David K. Israel

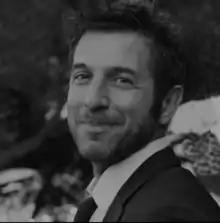
David K. Israel at the 2015 revival of his ballet "The Word -" Lincoln Center, NYC

David K. Israel (born in Philadelphia, Pennsylvania) is a composer, author, screenwriter, director and producer. In high school, he studied composition with jazz artist Pat Martino and the two musicians went on to co-write and record an album of songs together in 1987. In 1991, he was hired by The Estate of Leonard Bernstein to help edit and publish the late composer’s works. Mr. Israel worked on definitive editions of West Side Story, Mass, "On the Town", and Wonderful Town. During these years he also worked as a professional composer fulfilling commissions by such groups as The American Symphony Orchestra, Twyla Tharp Dance, and The Paul Taylor Dance Company.